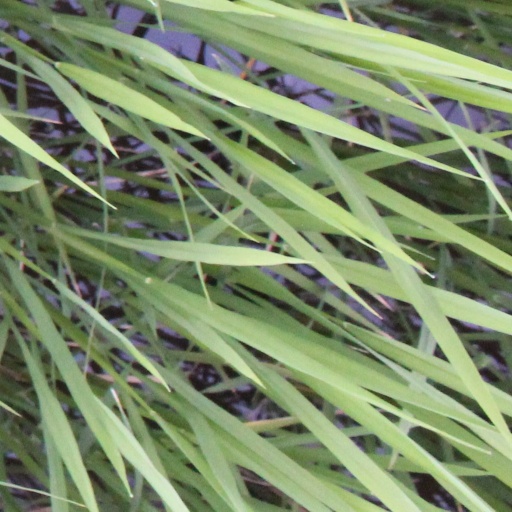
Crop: rice